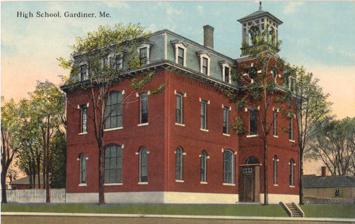
Building: Gardiner High School (Maine)
Country: United States of America
Year built: 1870
Not to be confused with Gardiner High School (Montana) . School in Gardiner, Maine, United States Gardiner High School Location 40 West Hill Rd Gardiner, Maine 04345 United States Information NCES School ID 231059000329 Principal Lauren Arnold Grades 9–12 Gender Coed Enrollment 620 (2018–19) Website www .msad11 .org /o /gahs Gardiner High School , also known as Gardiner Area High School ( GAHS ), is a public school serving grades 9–12 in Gardiner, Maine in the United States. Tigers are the school mascot. In 2016, the school had a graduating class of 136. The Old Gardiner High School building was designed by Francis H. Fassett and built in 1870. Old Gardiner High School pictured on a 1912 postcard Photo of the Maine Ornithological Society from 1907 Bobby Messenger , Major League Baseball player and sheriff of Sagadahoc County , was a mainstay on Gardiner's sports teams in the first decade of the 20th century. The Maine Ornithological Society met at the high school in 1907. The school has a rivalry with Cony High School . Alumni Alumni of the school include Stanford University professor David Nivison who was valedictorian at the high school in 1940 and Poet Edward Arlington Robinson who graduated from the school when ceremonies were held at the Gardiner Coliseum. Vivian Blanche Small graduated from Gardiner High School in 1892. The school has been mentioned numerous times on the HGTV program Maine Cabin Masters , as several cast members attended the school. One program project involved the crew constructing an outdoor earth science building for the school. See also List of high school football rivalries more than 100 years old References